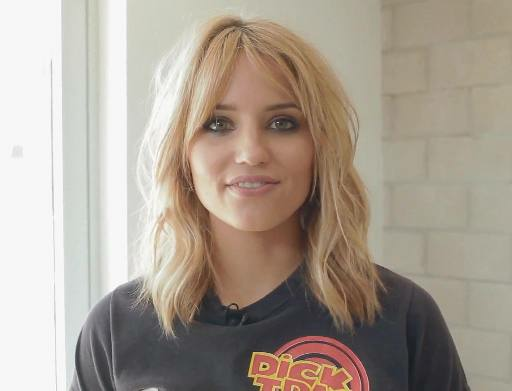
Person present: Yes